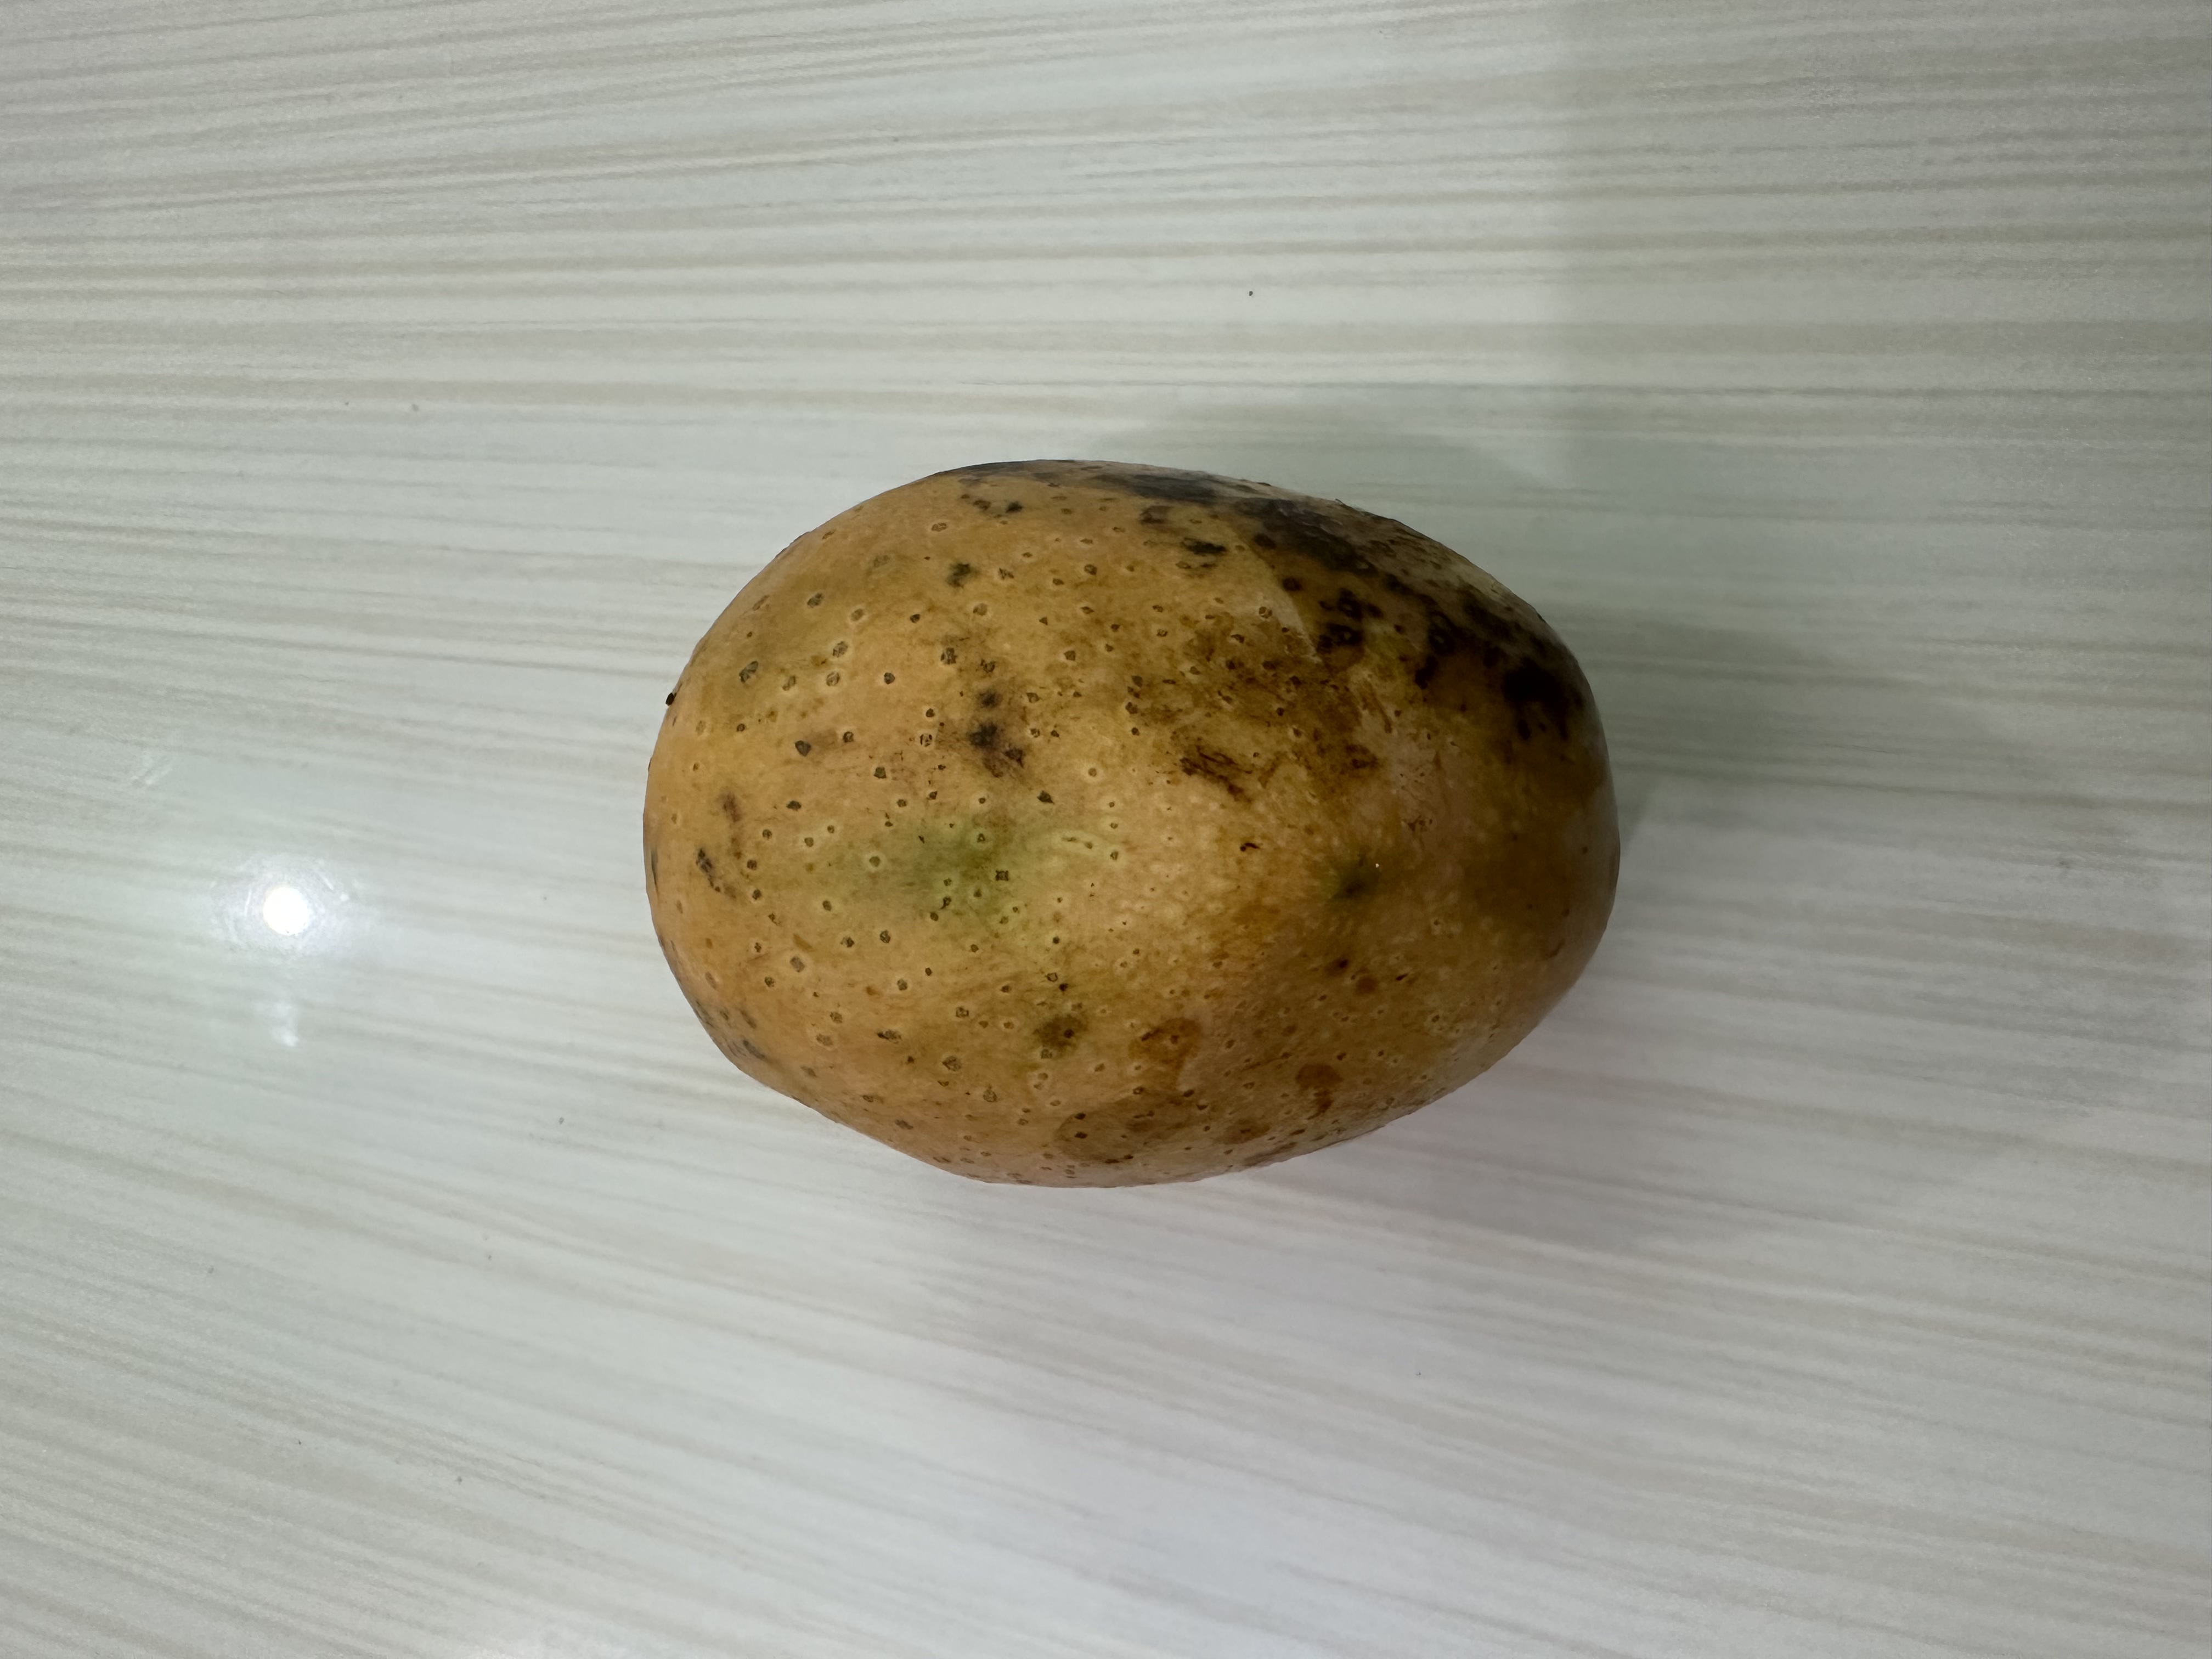
Mango variety: Langra